Top, bottom, switch

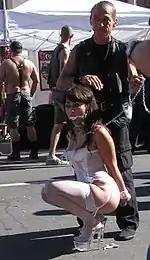
A gagged woman with bound hands sits in a submissive position. Her partner holds her with a chain leash tied around her neck at Folsom Street Fair.

The main difference between a submissive and a bottom is that a submissive cedes power in a power exchange dynamic. A bottom may or may not be a submissive, as power exchange does not have to be a component of their kinky play.